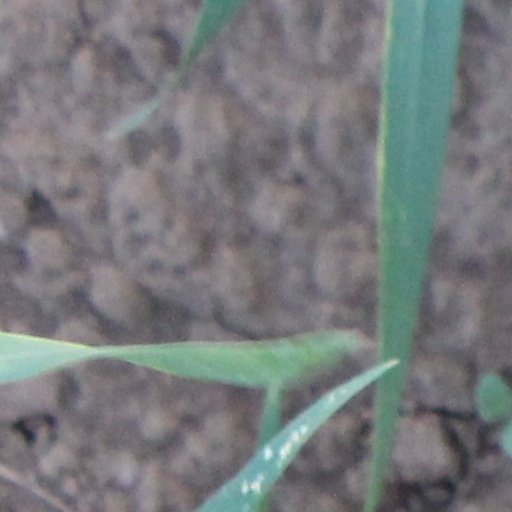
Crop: wheat